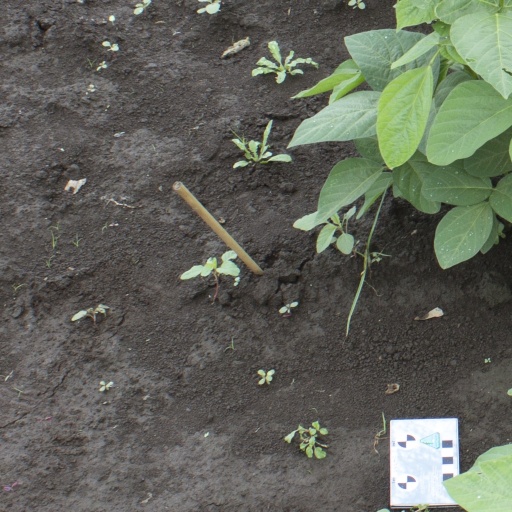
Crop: soybean